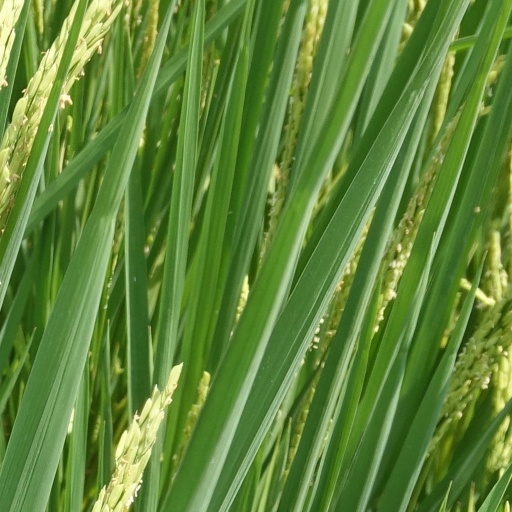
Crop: rice